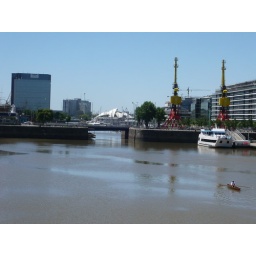
The Sydney Opera house lookalike building can be seen in the background of this photo of the mordern port in BA.